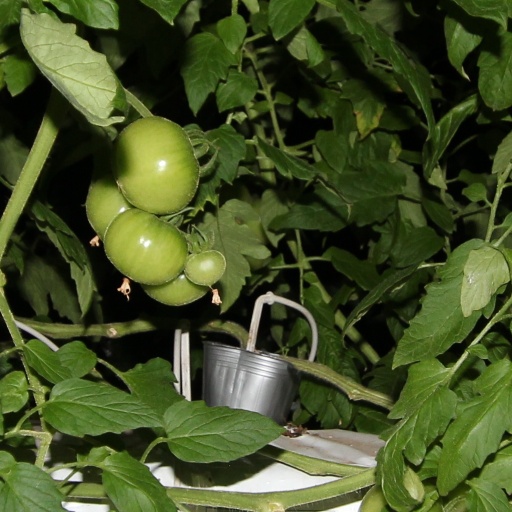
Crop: tomato